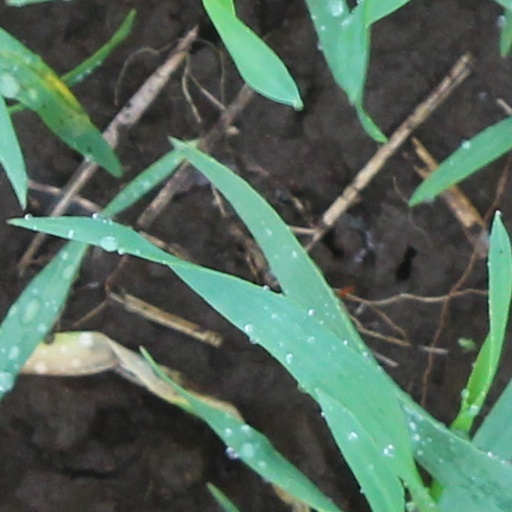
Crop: wheat